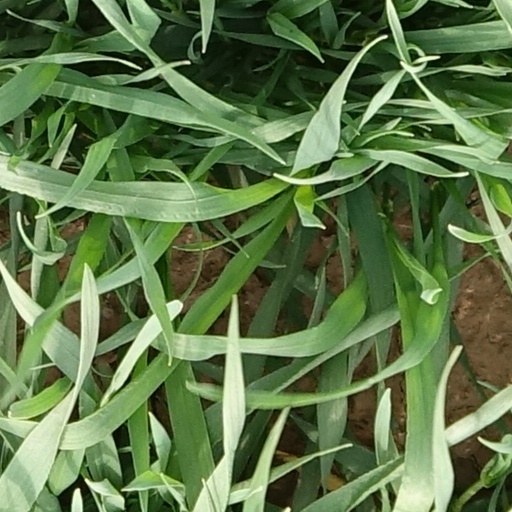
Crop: wheat